324th Expeditionary Reconnaissance Squadron

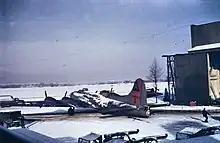
91st Bombardment Group B-17 at RAF Bassingbourn

The ground echelon was established temporarily at RAF Kimbolton by 13 September 1942. However, the runways at Kimbolton were not up to handling heavy bombers, and the unit moved to what would be its permanent station in the European Theater of Operations, RAF Bassingbourn, on 14 October 1942. Bassingbourn had been a prewar Royal Air Force station, so the squadron found itself in more comfortable quarters than most of its contemporaries. The squadron primarily engaged in the strategic bombing campaign against Germany, and flew its first mission on 7 November, an attack against submarine pens at Brest, France.